Purple Line (ceasefire line)

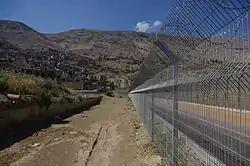
The Purple Line through Majdal Shams in the Golan Heights

In June 1967 after battling Syria, Jordan and Egypt in the Six-Day War, Israel captured the entire length of the Golan Heights including its principal city Quneitra. The resulting ceasefire line (dubbed the "Purple Line" as it was drawn on the UN's maps) was supervised by a series of positions and observation posts staffed by observers of the United Nations Truce Supervision Organization and became the new effective border between Israel and Syria.